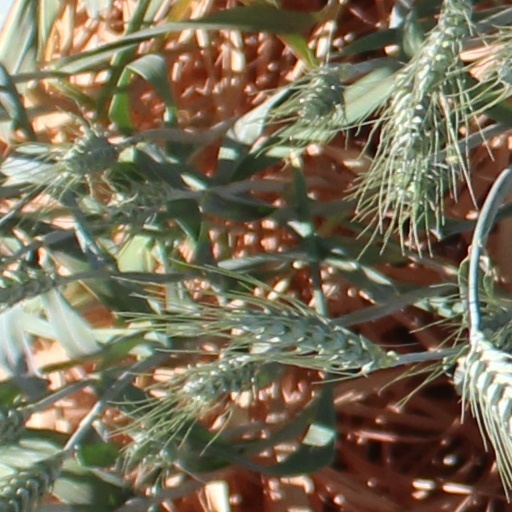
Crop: wheat